Józef Borzyszkowski

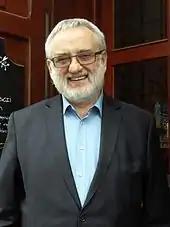
Józef Borzyszkowski

Józef Borzyszkowski (born 6 February 1946) is a Polish historian, professor of history at Gdańsk University, and Kashubian activist, who served as chairman of the Kashubian-Pomeranian Association from 1986 to 1992.